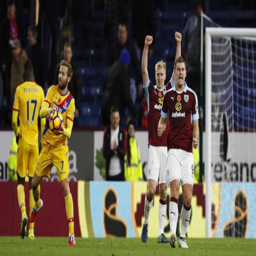
football player celebrates after the game against football team on saturday